The Lash (1930 film)

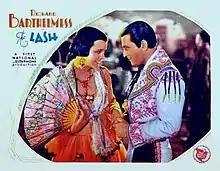

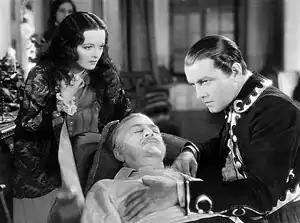
Marian Nixon, Robert Edeson, and Richard Barthelmess in "The Lash".

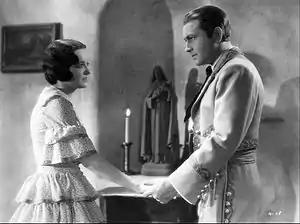
Marian Nixon and Richard Barthelmess in "The Lash".

The Lash is a 1930 American pre-Code Western film produced and distributed by First National Pictures, a subsidiary of Warner Bros. It had an alternate title of Adios. The film was directed by Frank Lloyd and stars Richard Barthelmess, Mary Astor, James Rennie and Marian Nixon. The film was issued in two formats: Warner Bros. 65mm Vitascope wide screen and regular 35mm. The Vitaphone sound system was used for recording. Exteriors were filmed at the current Westlake Village, California and Russell Ranch of Thousand Oaks, California areas near Los Angeles. It was adapted for the screen by Bradley King from a story "Adios" by Fred Bartlett and Virginia Stivers Bartlett.